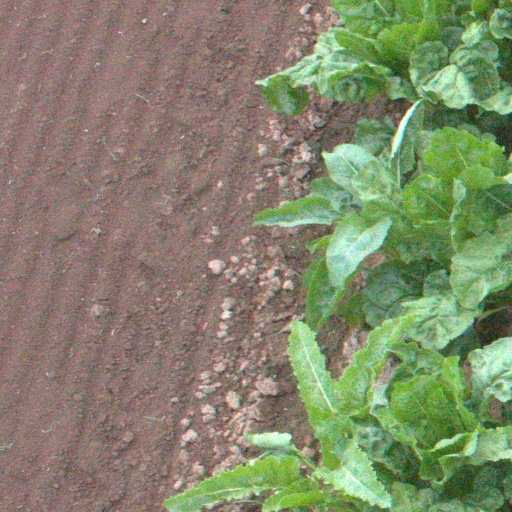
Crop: sugar beet